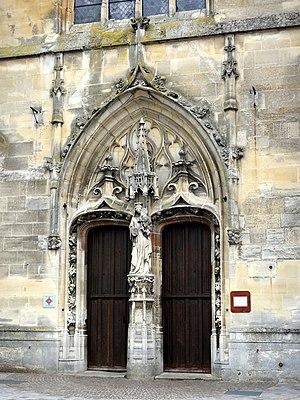
Portail occidental.
L'église Saint-Gervais-et-Saint-Protais est une église catholique paroissiale située à Bessancourt, en France. Bien que le village ait été érigé en paroisse en 1189, l'analyse de l'architecture de l'église ne permet pas de faire remonter la construction des parties les plus anciennes, le chœur et le transept, beaucoup avant le milieu du XIIIᵉ siècle. Les travaux commencent donc après la fondation de l'abbaye de Maubuisson, dotée de Bessancourt et de Frépillon dès l'origine grâce à la générosité de Blanche de Castille. De style gothique rayonnant, le chœur, la croisée du transept et le croisillon sud sont d'une finesse que l'extérieur très sobre ne laisse pas soupçonner : seul le remplage délicat des fenêtres témoigne de la construction avec grand soin. La nef et ses bas-côtés sont d'une facture moins élégante et de toute évidence plus récents. Les grandes arcades avec leurs gros piliers cylindriques isolés évoquent le style gothique primitif, mais les frises en dessous des tailloirs, le pilier sud-est du clocher, les bas-côtés et les fenêtres hautes révèlent un style gothique flamboyant du dernier quart du XVᵉ siècle.